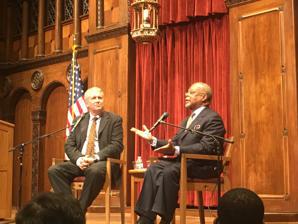
Building: Maltz Performing Arts Center
Country: United States of America
Year built: 1924
Historic Reform Jewish synagogue and arts center, in Cleveland, Ohio, US This article is about the historic building that houses the synagogue, performing arts center and museum. For the congregation current and main synagogue in Beachwood, see Temple Tifereth-Israel . For similarly named synagogues, see Tifereth Israel . Maltz Performing Arts Center Interior of the building, in 2017 Full name Milton and Tamar Maltz Performing Arts Center Former names The University Temple The Silver Sanctuary Address 1855 Ansel Road, Cleveland , Ohio 44106 United States Coordinates 41°30′29″N 81°36′58″W / 41.50806°N 81.61611°W / 41.50806; -81.61611 Owner Tifereth-Israel congregation Type Performing arts center Genre(s) Theatre, music, seminars Capacity 1,200 people Years active since 2010 Tenants Case Western Reserve University Website case .edu /maltzcenter Temple–Tifereth Israel Silver Sanctuary The Silver Sanctuary building in winter 2005 Religion Affiliation Reform Judaism Ecclesiastical or organisational status Synagogue Ownership Tifereth-Israel congregation Status Active Location Location of the synagogue in Cleveland , Ohio Geographic coordinates 41°30′29″N 81°36′58″W / 41.50806°N 81.61611°W / 41.50806; -81.61611 Architecture Architect(s) Charles R. Greco Type Synagogue architecture Style Byzantine Revival Romanesque Revival General contractor John Gill & Sons Completed 1924 Construction cost $1.5 million Specifications Capacity 1,227 (main floor) 659 (mezzanine) Dome (s) Three Dome height (outer) 85 feet (26 m) Dome dia. (outer) 90 feet (27 m) Materials Indiana limestone, marble, ceramic tiles The University Temple U.S. National Register of Historic Places NRHP reference No. 74001455 Added to NRHP August 30, 1974 The Maltz Performing Arts Center , officially the Milton and Tamar Maltz Performing Arts Center , is a 1200-seat historic arts and religious venue on the campus of Case Western Reserve University , located at 1855 Ansel Road, in Cleveland , Ohio , in the United States. The center is contained within the Temple–Tifereth Israel synagogue building, located at Silver Park, on the border between the suburbs of Hough and University Circle . The converted Reform Jewish synagogue , known as The University Temple , The Temple , or the Silver Sanctuary , serves as the main performance venue of the Case Western Reserve music department and holds campus special events. Silver Hall is used by the local Jewish congregation for annual religious and special events. 1924 temple building Sited on a triangular-shaped block, excavation for the new structure began on December 4, 1922; and on May 13, 1923, the cornerstone was laid. The Temple was designed by architect Charles R. Greco in a mix of Byzantine Revival and Romanesque Revival styles. Built from Indiana limestone and marble, the hexagonal sanctuary is topped by a yellow-tiled 90-foot (27 m) dome, with two smaller domes flanking the entrance. Completed in 1924 as a costs of $1.5 million, The Temple was dedicated over the High Holy Days on September 19-21. The sanctuary contains three notable stained glass windows by Arthur Szyk that depict Gideon , Samson and Judah Maccabee . A large W. W. Kimball pipe organ was built for the opening, with specifications designed by temple organist Carleton H. Bullis. The Temple served as the home synagogue for the Tifereth-Israel congregation until 1963. The congregation was served by rabbis Abba Hillel Silver , from 1917 until his death in 1963, and by his son, Daniel Jeremy Silver, from 1963 until his death in 1989. In 1990, the congregation rededicated the sanctuary as the Silver Sanctuary , in their honor. The Temple was added to the National Register of Historic Places on August 30, 1974. 1963 branch synagogue building Main article: Temple Tifereth-Israel § Beachwood complex In 1963, a branch synagogue, The Temple Tifereth-Israel, was established in suburban Beachwood , which is now the main place of worship. The congregation now known as The Temple - Tifereth Israel owns the 1924 building, used on the High Holy Days as well as for life cycle events and meetings. Case Western Reserve University partnership In March 2010, Case Western Reserve University and The Temple Tifereth-Israel announced a historic partnership to create the Milton and Tamar Maltz Performing Arts Center , which was led by a donation of $12 million from the Maltz Family Foundation of the Jewish Community Federation of Cleveland. The university estimated that the total renovation of the building required $25.6 million, with an additional $7 million needed for construction of a pedestrian bridge/walkway to connect the building to the university campus. The multi-phased project, carried out by architectural firm DLR Group , allowed the sanctuary to accommodate music performances, lectures, as well as a place of worship and expanded the facility for the university’s theater and dance departments. The renovations and conversions were completed in 2015. A major construction project was completed in 2021 that added additional performing arts spaces to the Temple. Two theaters, scenic and costume shops, classrooms, storage, and the offices of the CWRU Department of Theater, which manages operations of the additional space were part of the project. Temple Museum of Religious Art The synagogue building is one of three gallery locations for the Temple Museum of Religious Art , operated by Temple-Tifereth Israel.   Other locations include the Temple-Tifereth Israel Gallery at the Maltz Museum of Jewish Heritage and Temple Tifereth-Israel in Beachwood.  The museum was founded in 1950 by Rabbi Abba Hillel Silver as part of the 100th anniversary celebration for The Temple-Tifereth Israel. References